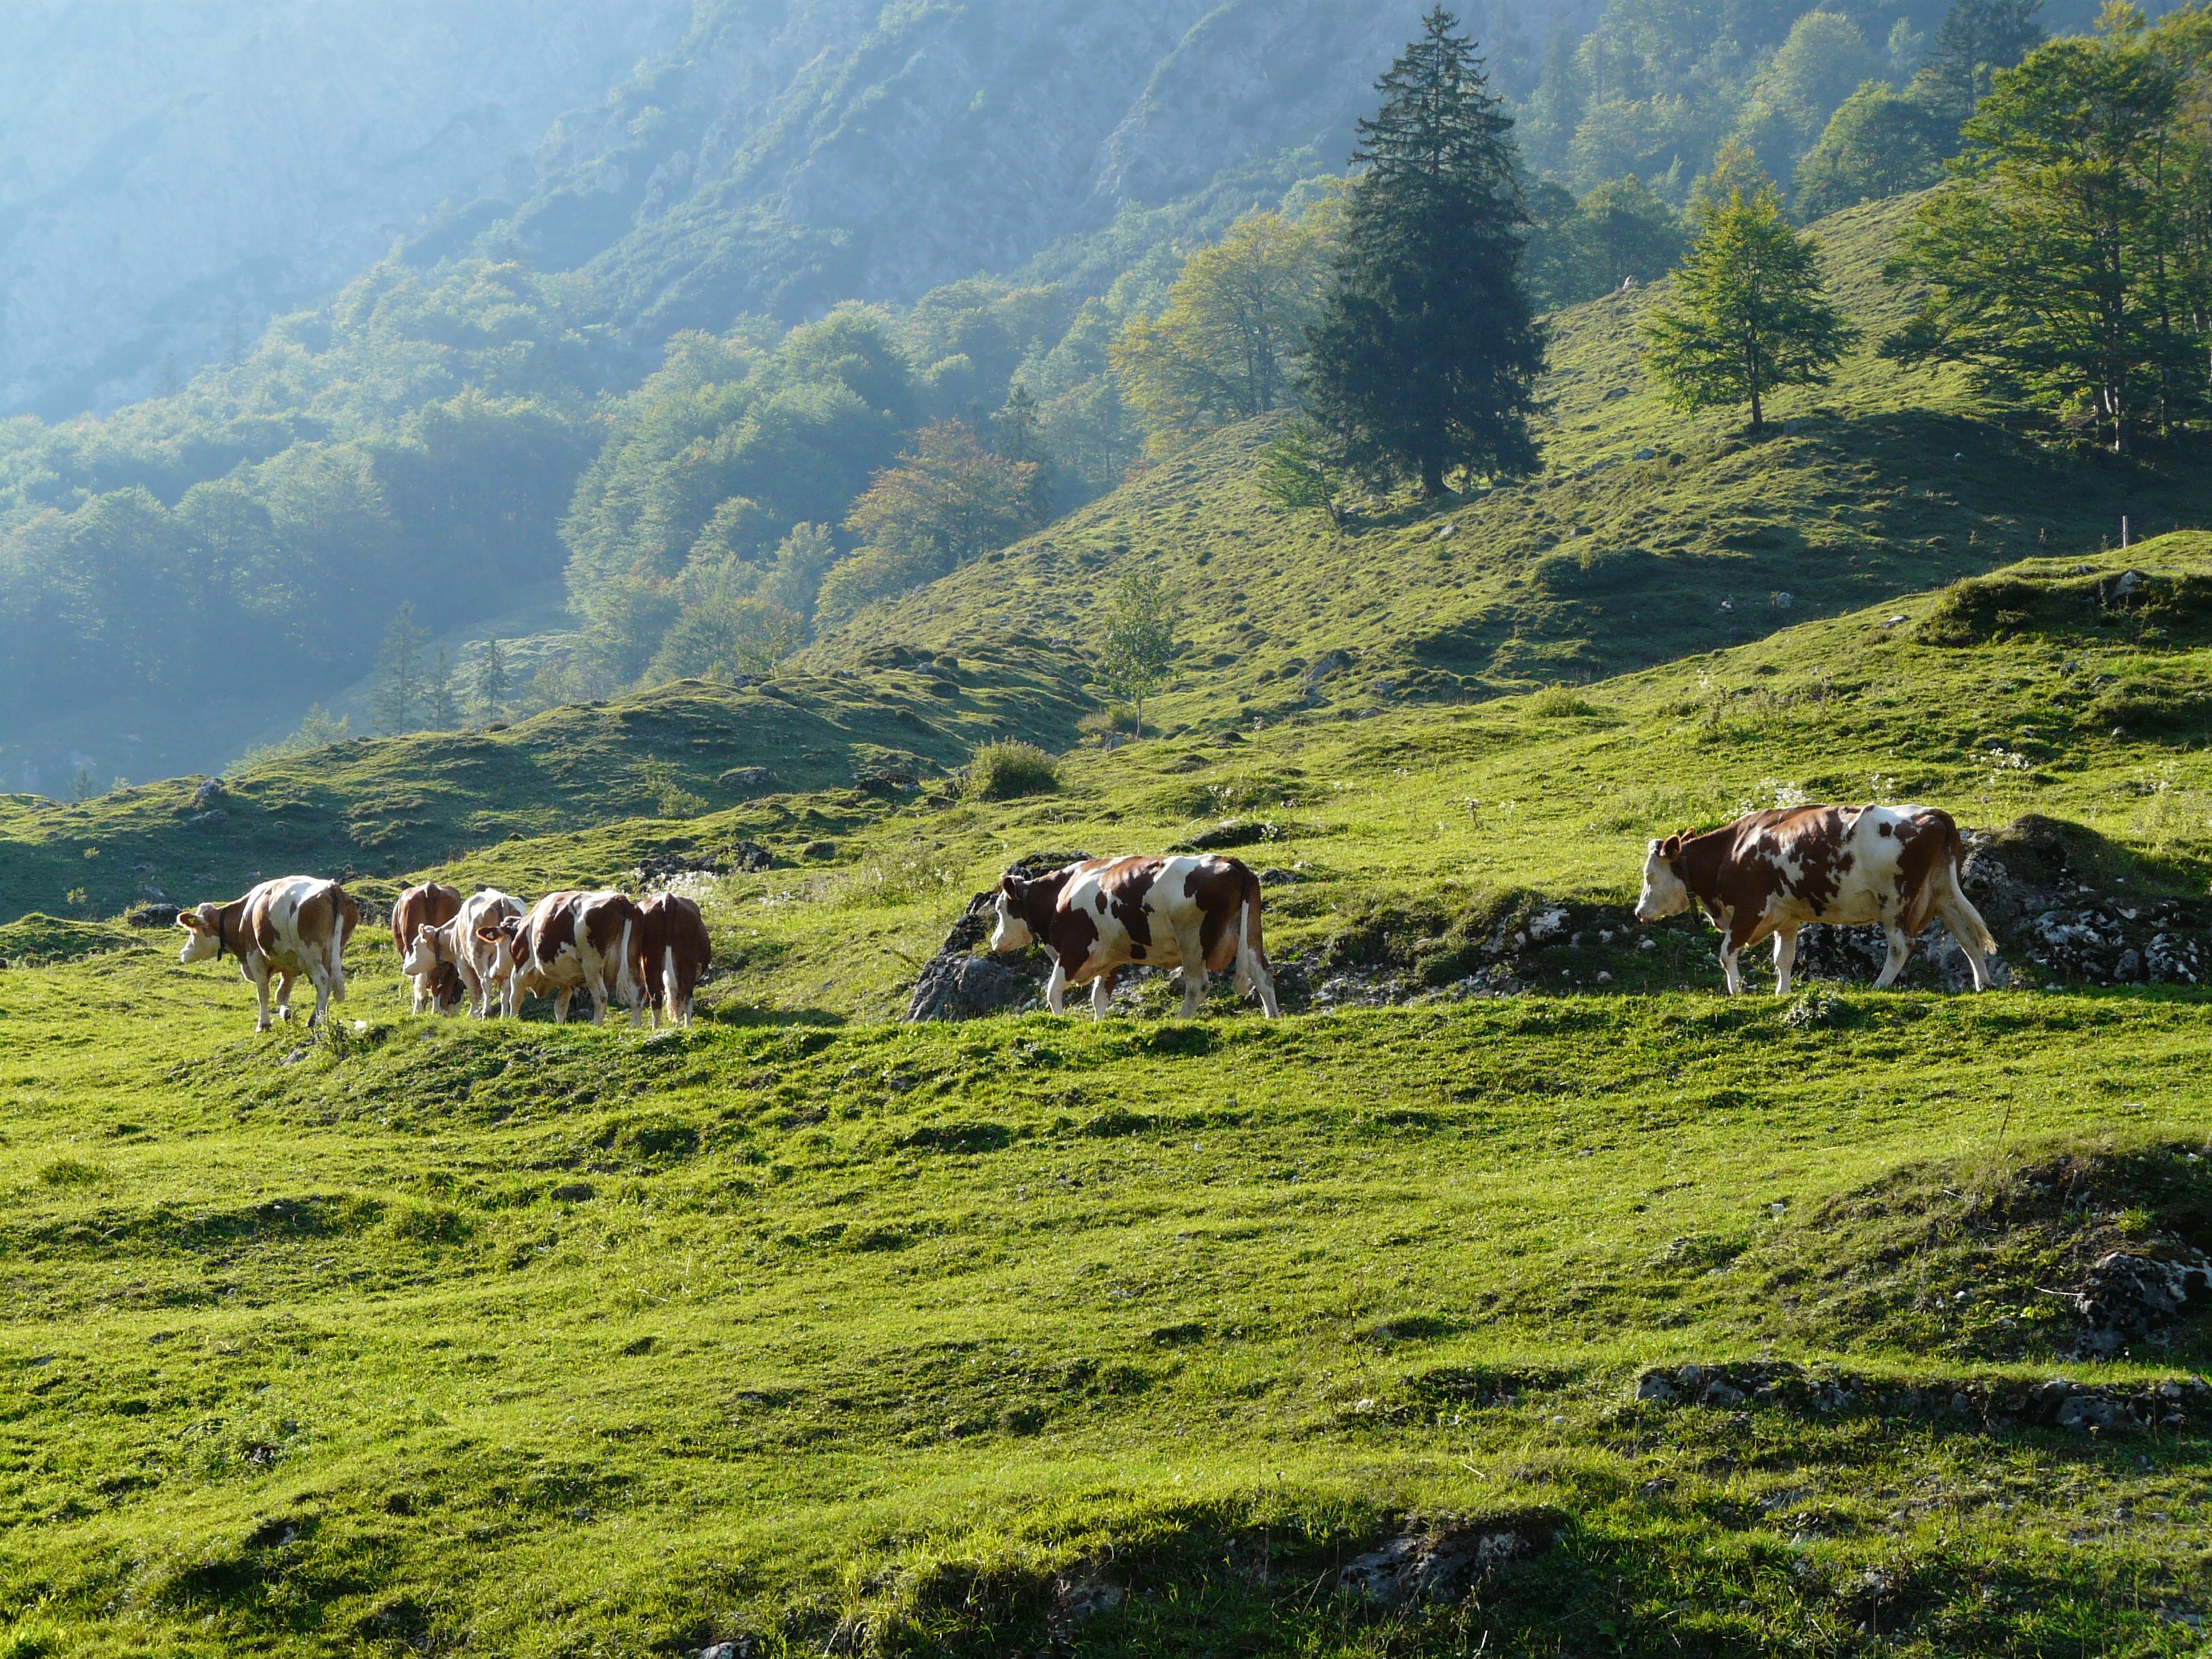
landscape, wilderness, mountain, meadow, hill, run, adventure, valley, mountain range, wildlife, herd, pasture, grazing, highland, cows, grassland, plateau, tradition, habitat, yak, ecosystem, rural area, almabtrieb, viehscheid, natural environment, mountainous landforms, cattle like mammal